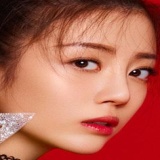
diễn viên Lý Khê Nhuế